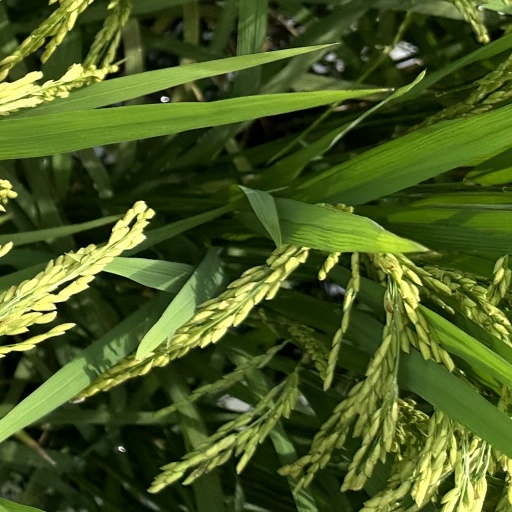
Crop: rice